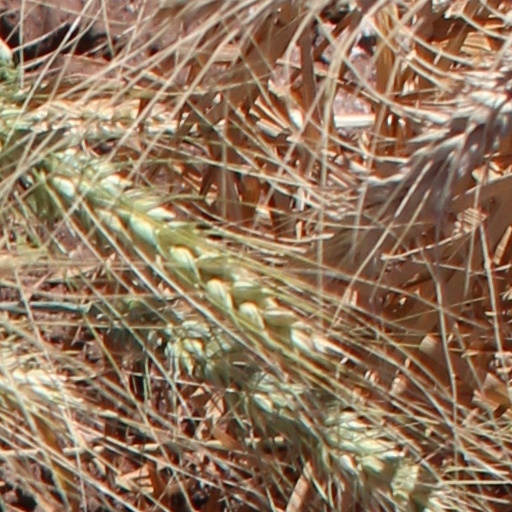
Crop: wheat